Turtle (submersible)

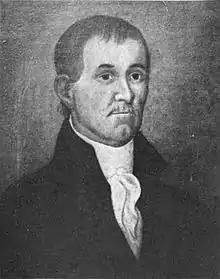
Portrait of Ezra Lee, "Turtle"s operator

At 11:00 pm on September 7, 1776, Sgt. Lee piloted the submersible toward Admiral Richard Howe's flagship , then maneuvered it out to the anchorage off Governors Island. It took two hours to reach his destination, as it was hard work manipulating the hand-operated controls and foot pedals to propel the submersible. Adding to his difficulties was a fairly strong current and the darkness, which made visibility difficult.